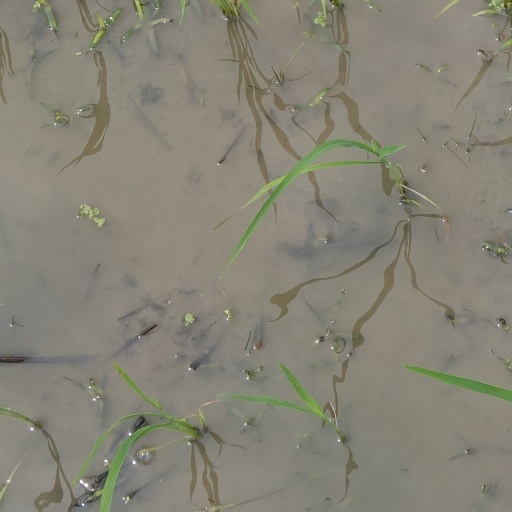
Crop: rice